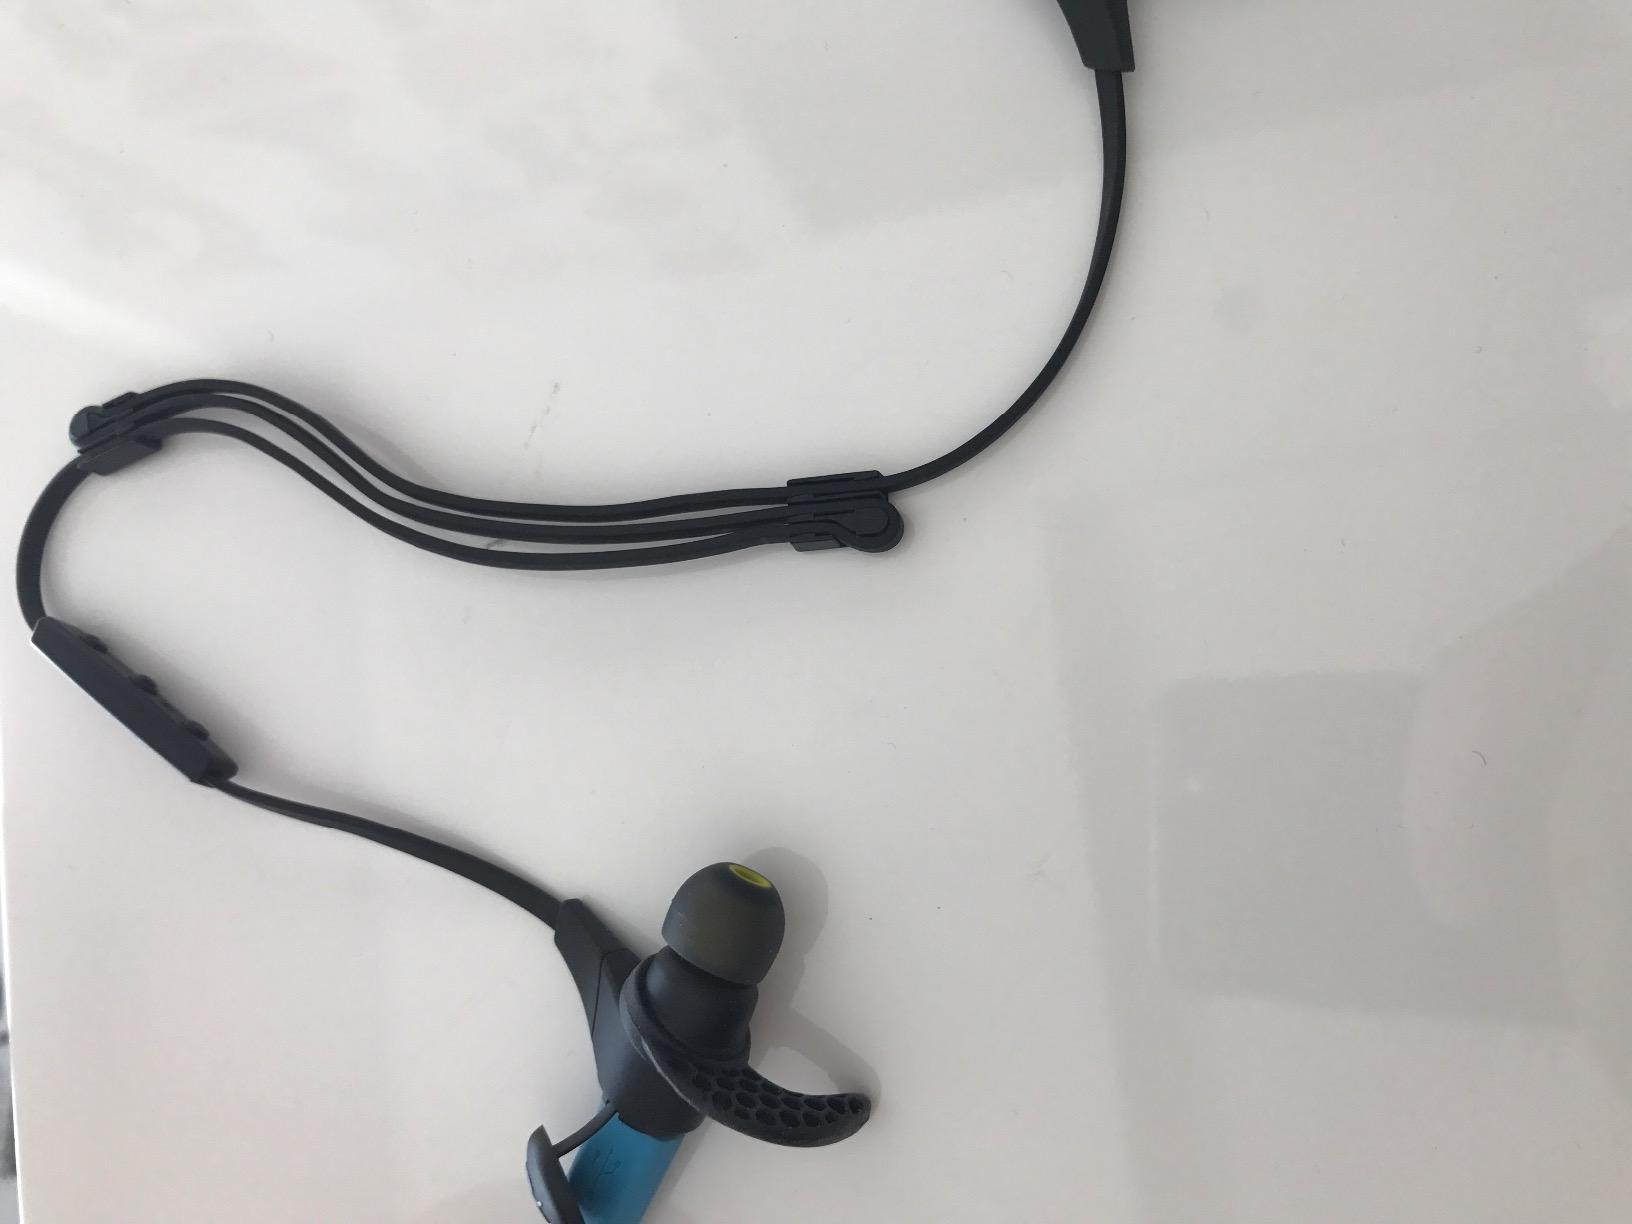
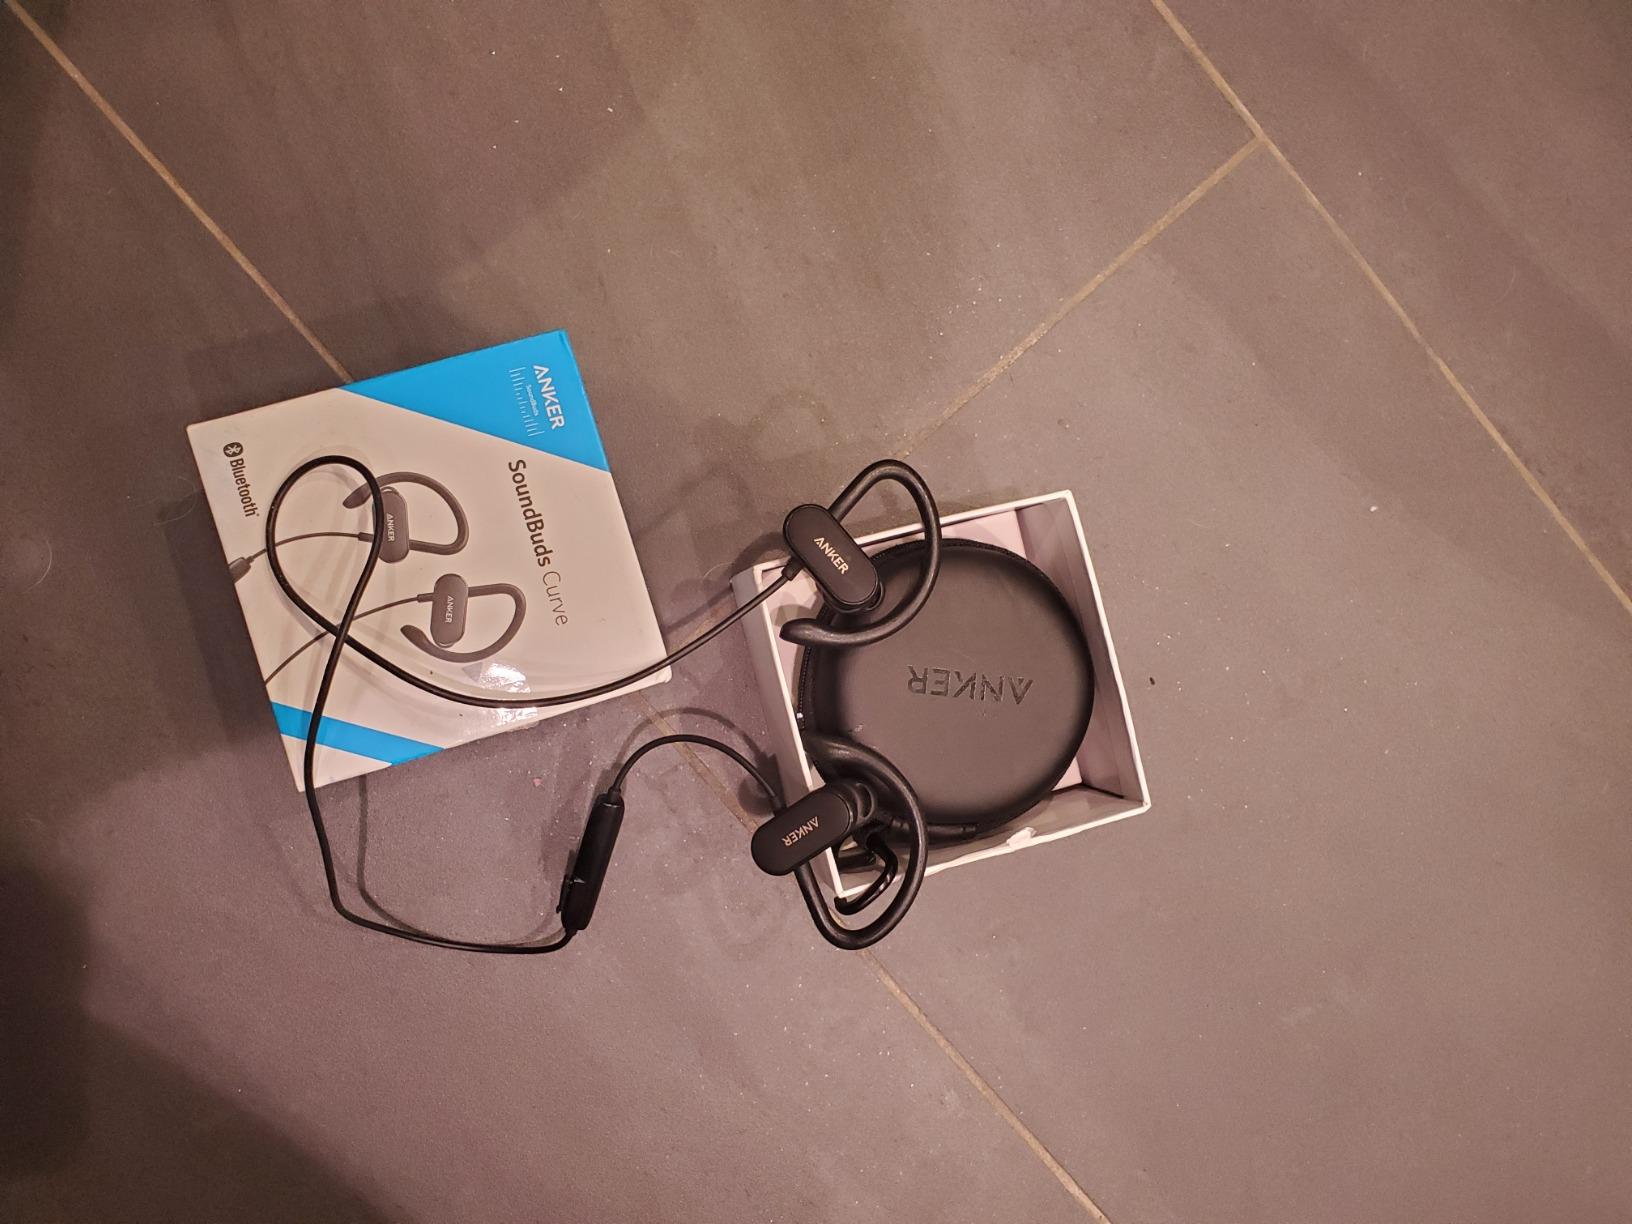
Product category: headphones
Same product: no